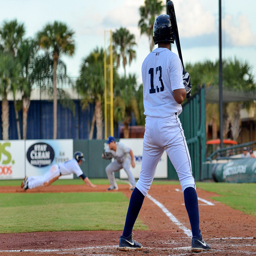
Some baseball players are playing a game.
A young man holding a baseball bat while wearing a uniform.
A man diving back to a base on a baseball field.
a man is holding a bat at a baseball game
a blue and white baseball attire standing on a baseball field